Linda Naeff

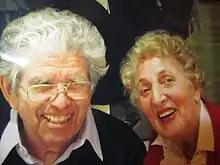
Linda Naeff (right) with her husband

Linda Naeff (February 22, 1926 - February 20, 2014), was a Swiss painter and sculptor. Close the "Art Brut" movement, she started painting in her sixties. She has been influenced by Jean Dubuffet.